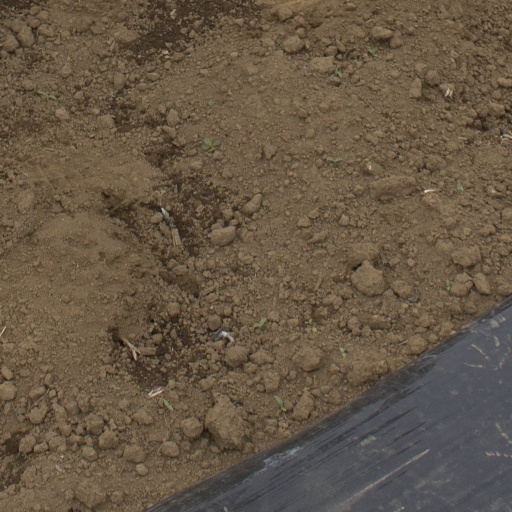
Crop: Jerusalem artichoke